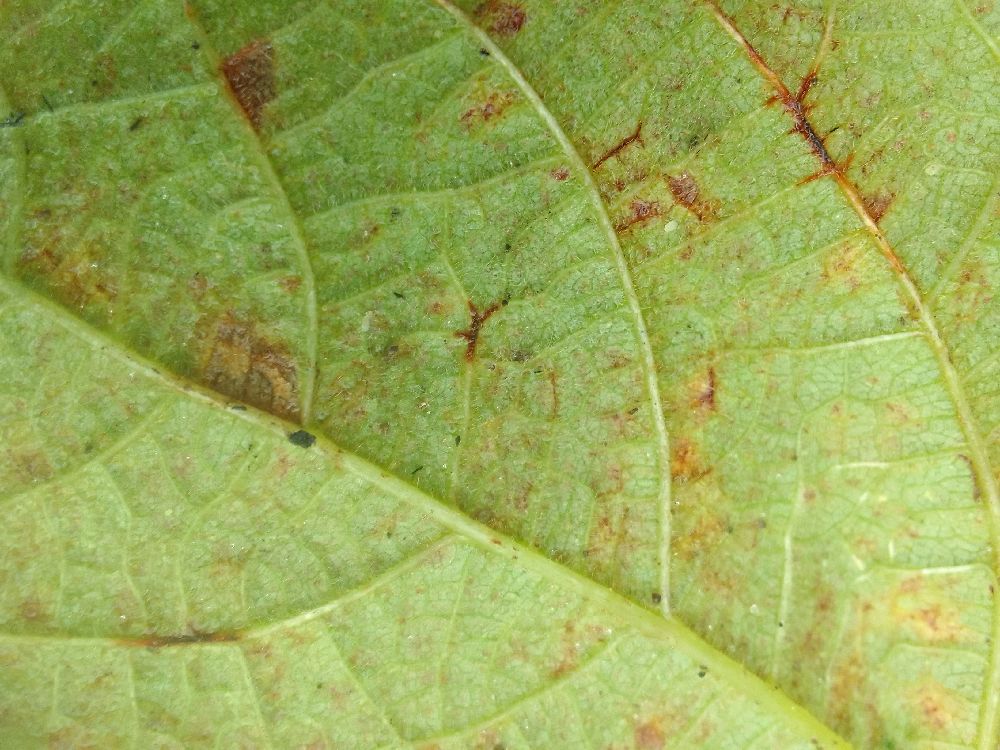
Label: anthracnose